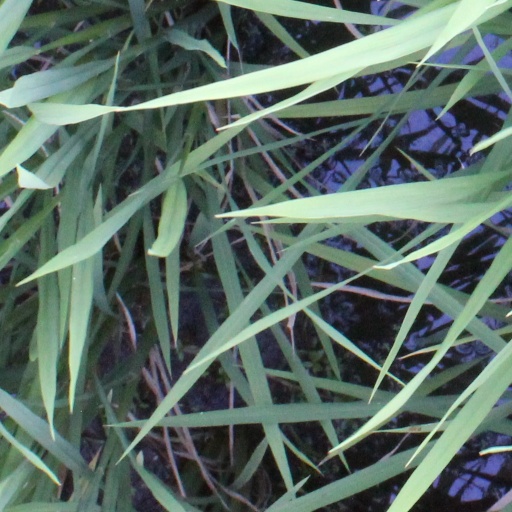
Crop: rice